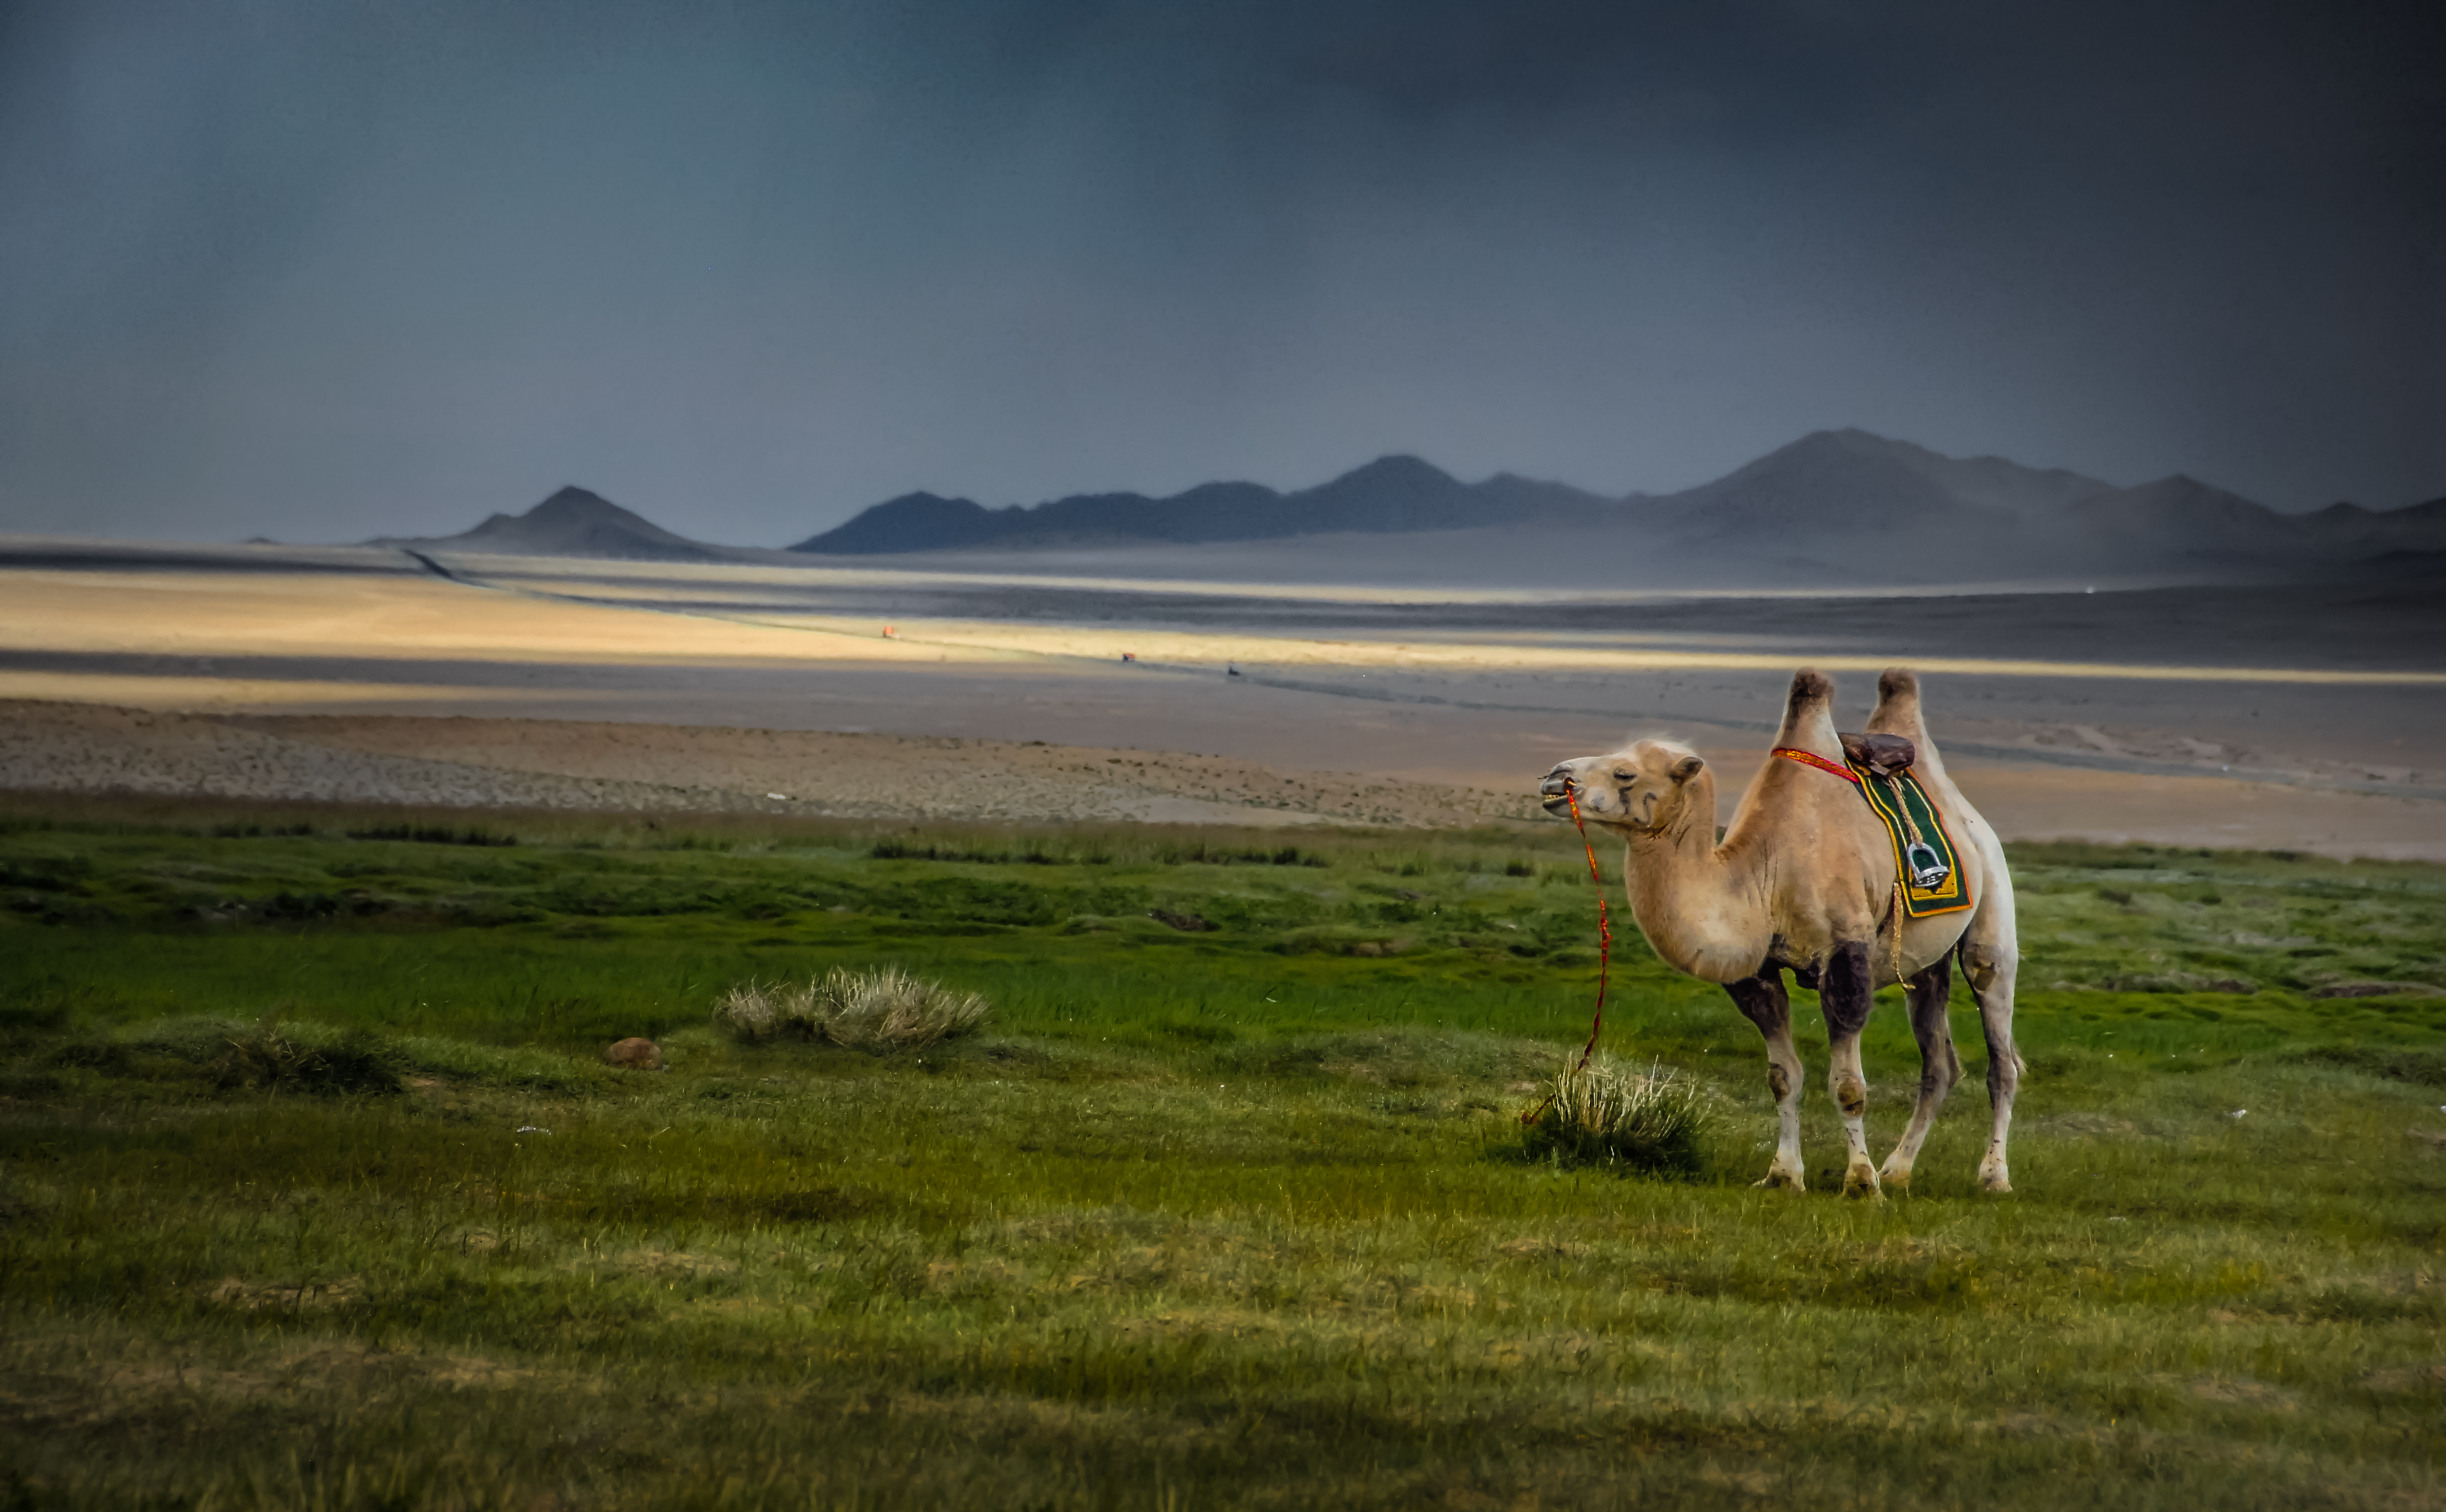
landscape, nature, outdoor, wilderness, mountain, meadow, prairie, morning, herd, pasture, grazing, ranch, horse, savanna, plain, festival, grassland, plateau, habitat, mongolia, mongolei, naadam, khovd, serienaadam, mn, chowdaimag, steppe, rural area, natural environment, horse like mammal, ecoregion, mustang horse